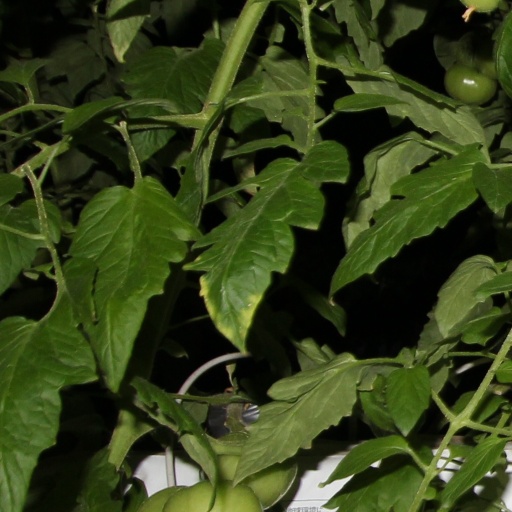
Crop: tomato